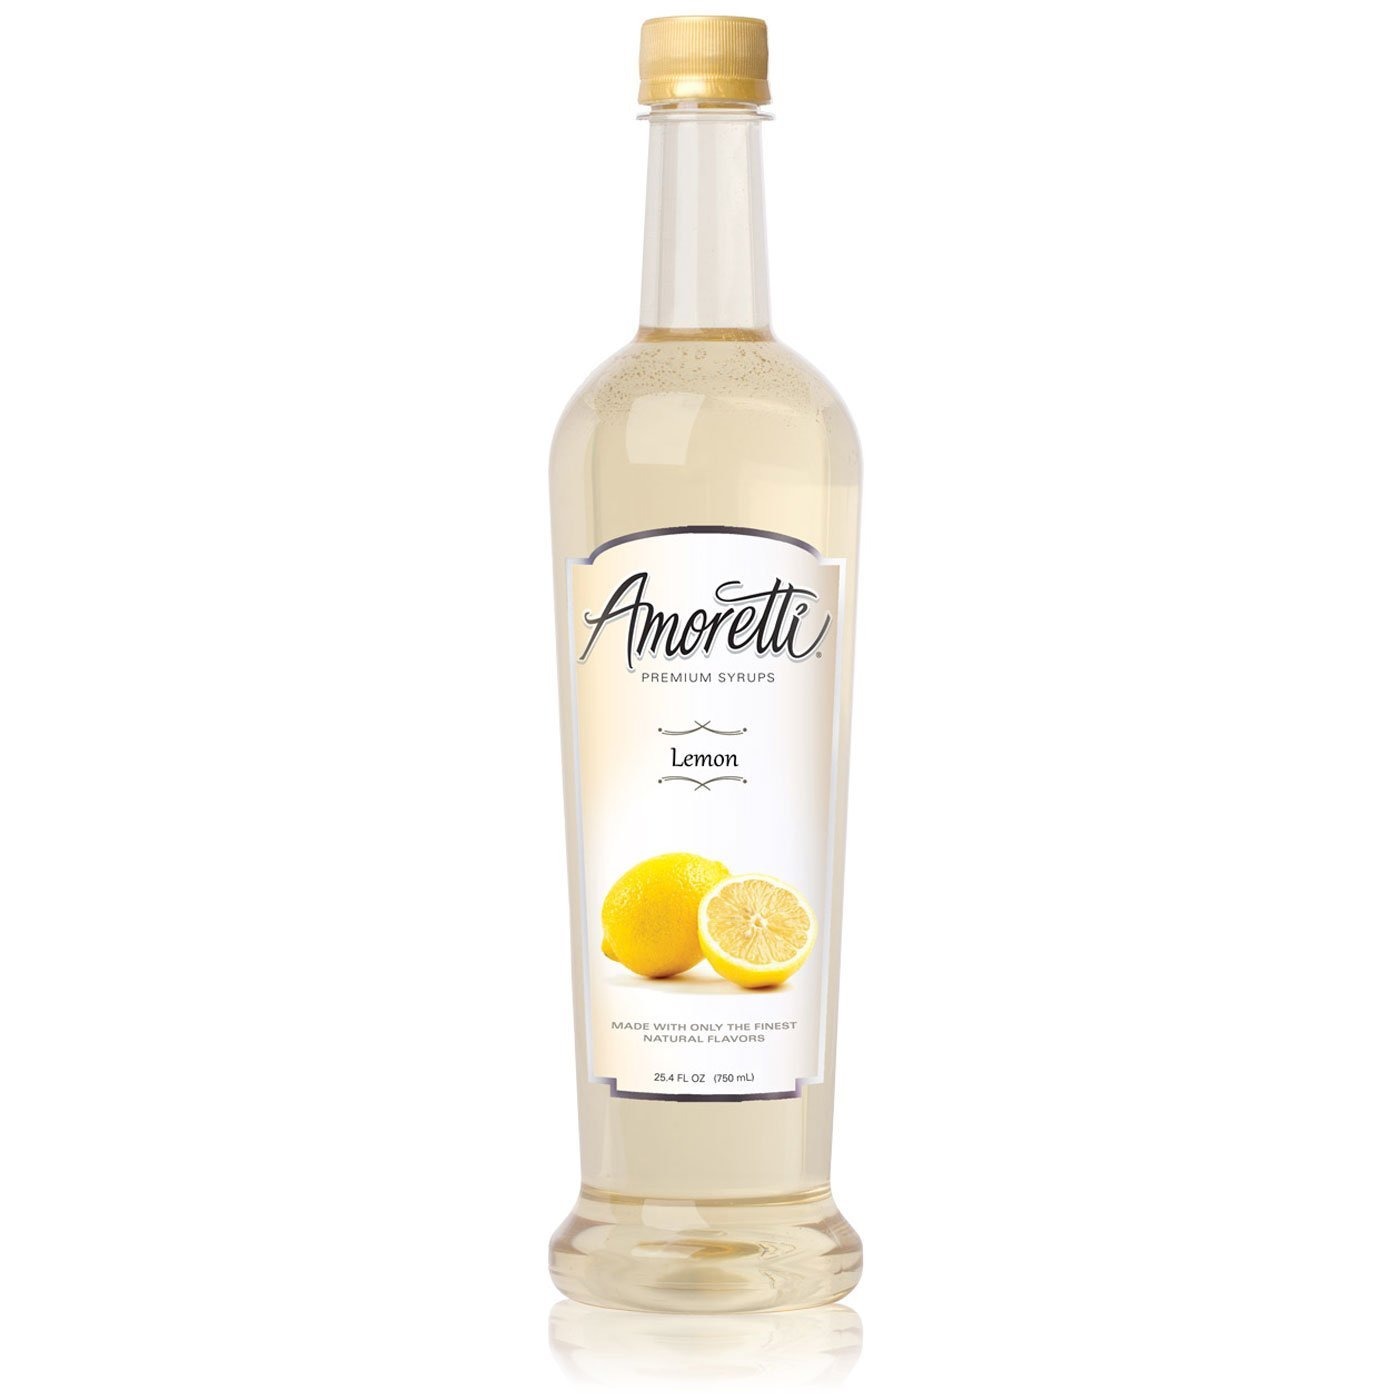
Item Name: Amoretti - Premium Lemon Syrup, 94 Servings Per Bottle (750 ml), with Pump for Flavoring Coffees, Cocktails, and other Beverages, Gluten Free, GMO/GEO Free, Preservative Free
Bullet Point 1: INCREDIBLE VERSATILITY: Our premium syrups are ideal for flavoring coffee, cocktails, sodas, teas, iced teas, milkshakes, desserts, and so much more.
Bullet Point 2: SPECIFICATIONS: No artificial flavors, no preservatives, no artificial sweeteners, gluten-free, GMO/GEO free, and Kosher Pareve.
Bullet Point 3: LOWEST COST PER SERVING & BEST VALUE: Our super-concentrated premium syrups have over 3x the number of servings than other syrups on the market.
Bullet Point 4: HIGHEST QUALITY: We use only the finest and freshest ingredients to deliver delicious natural flavors in each pump.
Bullet Point 5: SHELF-STABLE & CONVENIENT: Stays fresh even after opening, no refrigeration needed. Includes a free pump for effortless pouring.
Value: 25.4
Unit: Fl Oz

Price: 22